Minna Arve

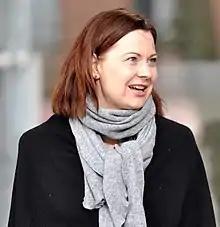
Arve in 2015

Minna Arve (born 1974) is a Finnish ex-politician who served as the mayor of Turku from August 2021 until June 2025. In August 2021 the post of the mayor became a local election based office instead of a hired position. She represented the National Coalition Party.